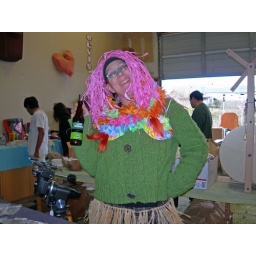
I let my friend's 9-year old daughter dress me up in hula garb yesterday. Secksay!